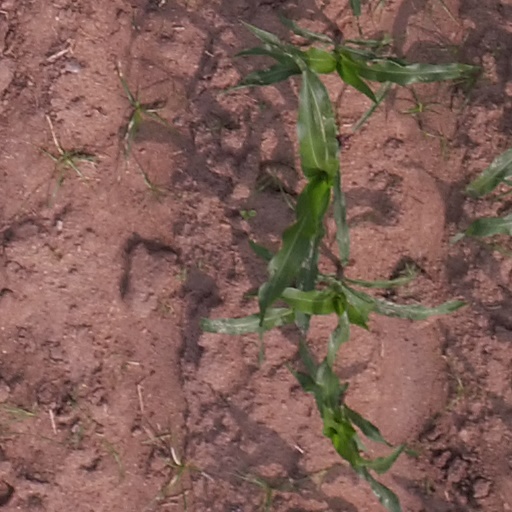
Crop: maize; corn